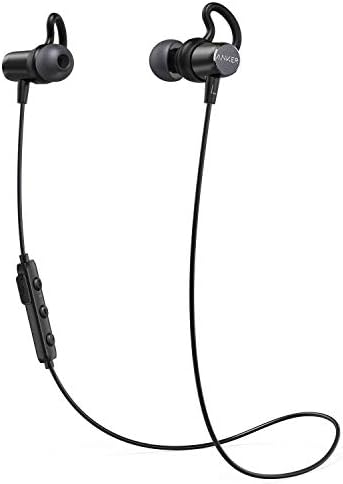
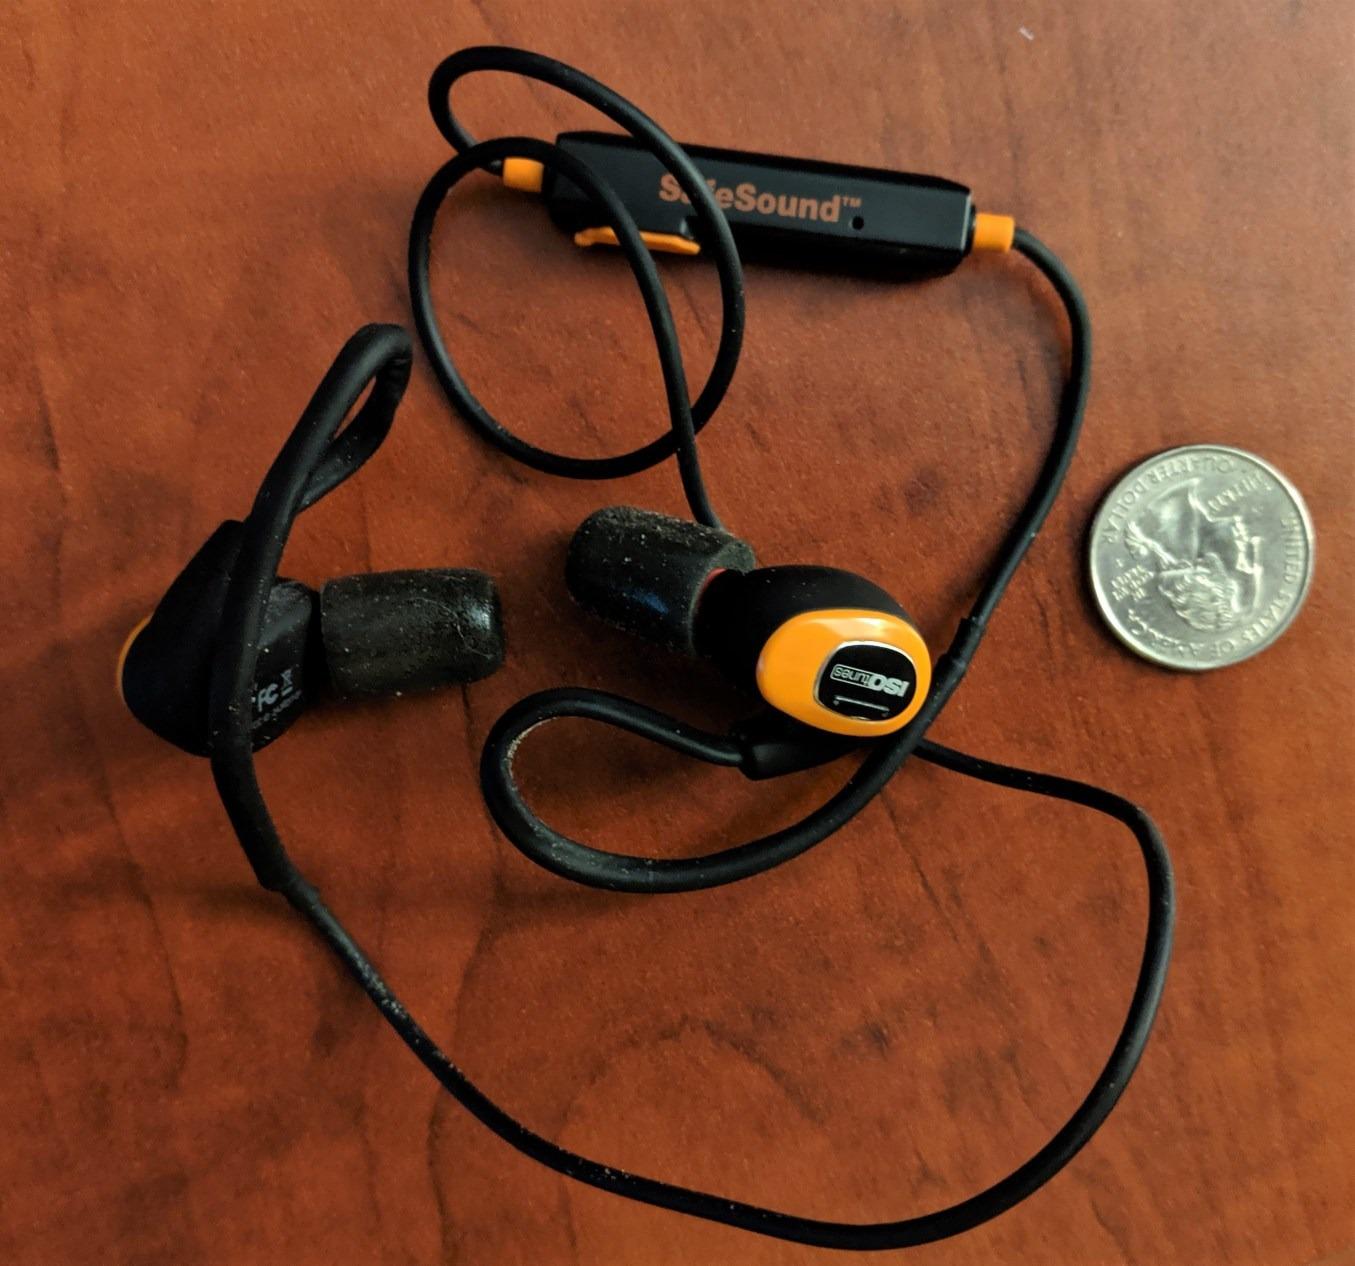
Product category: headphones
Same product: no